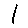
Label: 1